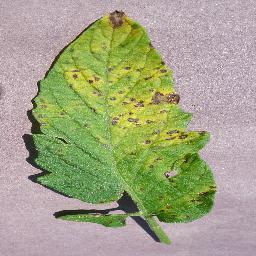
Label: Tomato___Septoria_leaf_spot